A.D. 2044

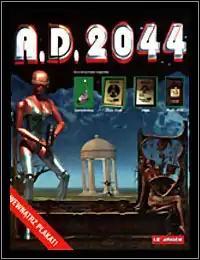

A.D. 2044 is a Polish adventure game by LK Avalon, released September 9, 1996 on Windows.